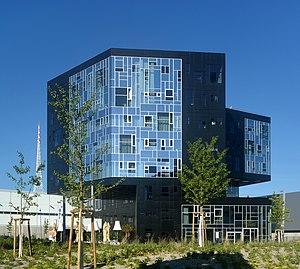
Campus de l'Université d'Économie de Vienne, bâtiment EA (Executive Academy) dessiné par l'Atelier NO.MAD Arquitectos (Madrid), 1, Welthandelsplatz, 2e district de Vienne.